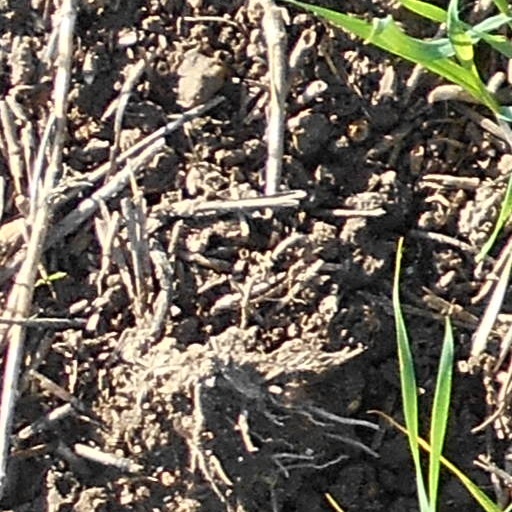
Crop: wheat